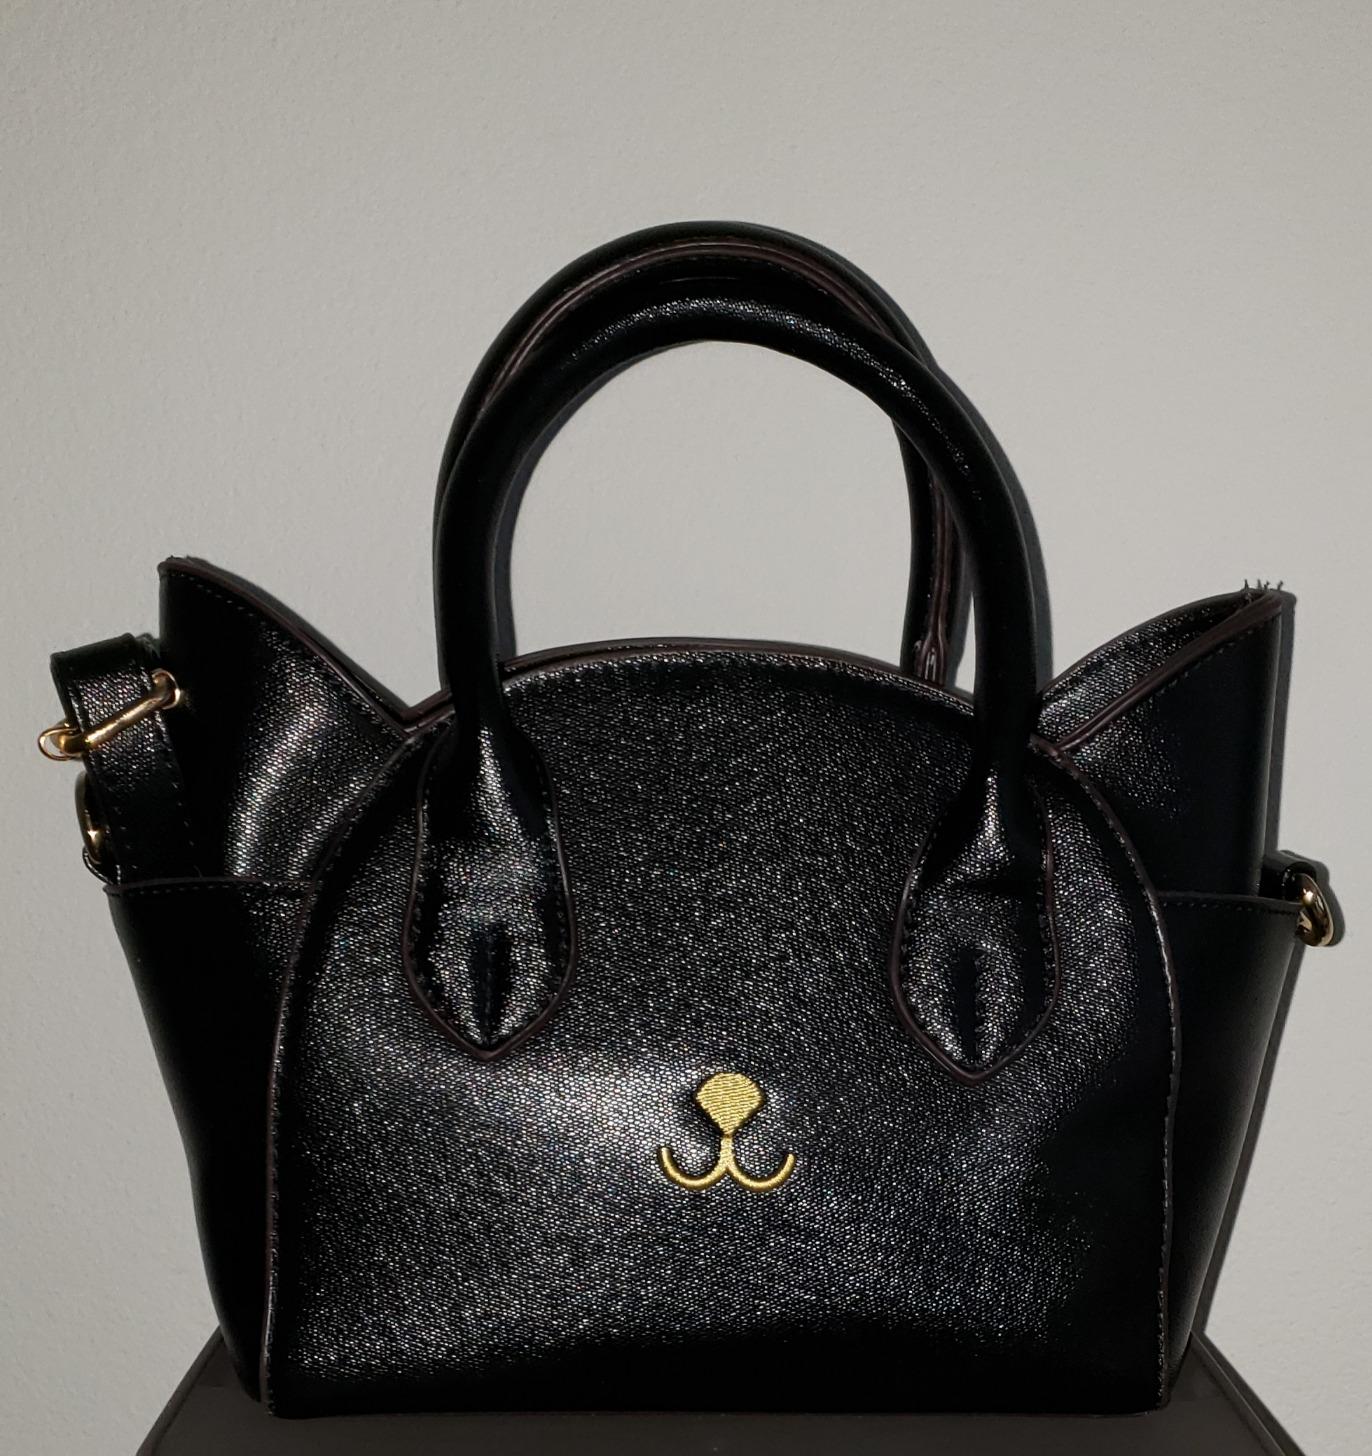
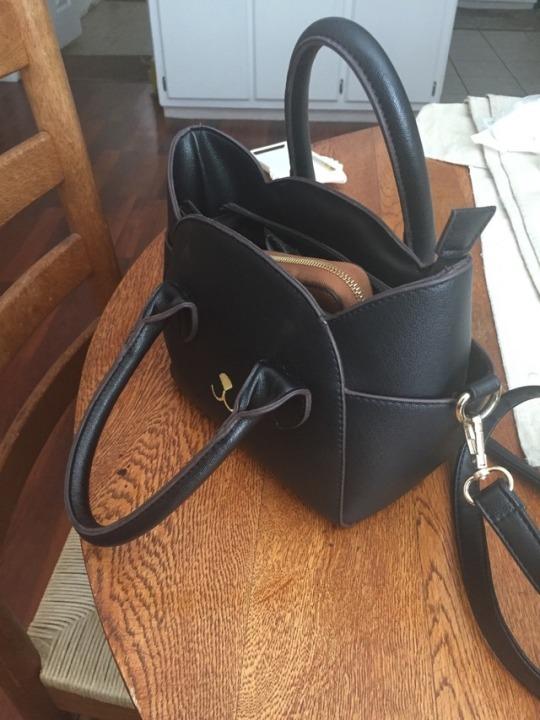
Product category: accessories_handbag
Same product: yes